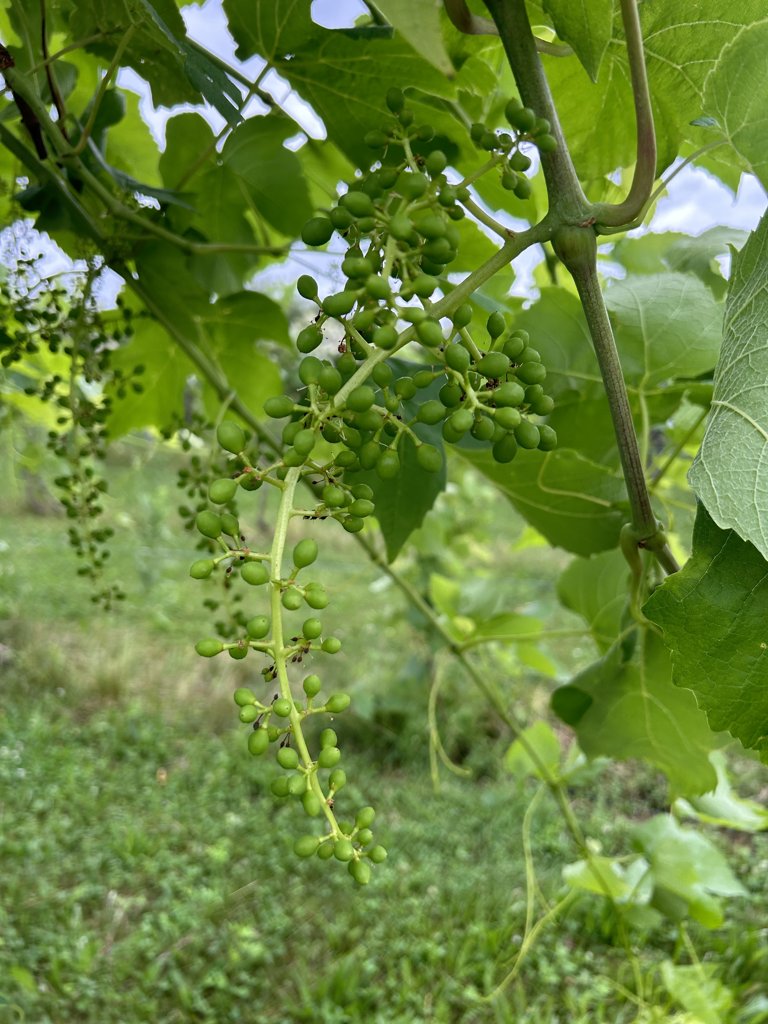
Berries visible: 277
Grape clusters: 3